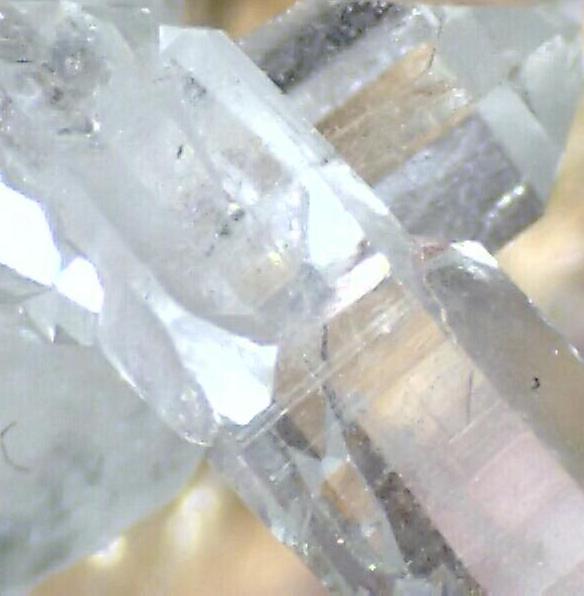
Texture: crystalline